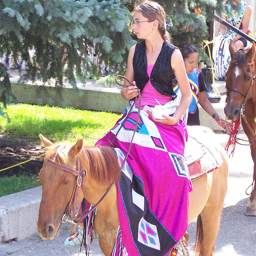
A woman in a dress riding a horse.
a woman in a pink dress riding a brown horse
A woman in a sun dress rides a small horse.
A woman in an artistic dress riding a horse.
A woman in a brightly colored dress on a horse.